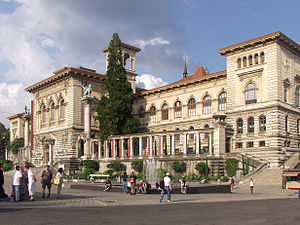
Université de Lausanne
Palais de Rumine, en af universitetets ældste bygninger.
Université de Lausanne er et schweizisk universitet, der er beliggende i Lausanne. Antallet af studerende er ca. 12.000.